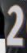
Number: 2